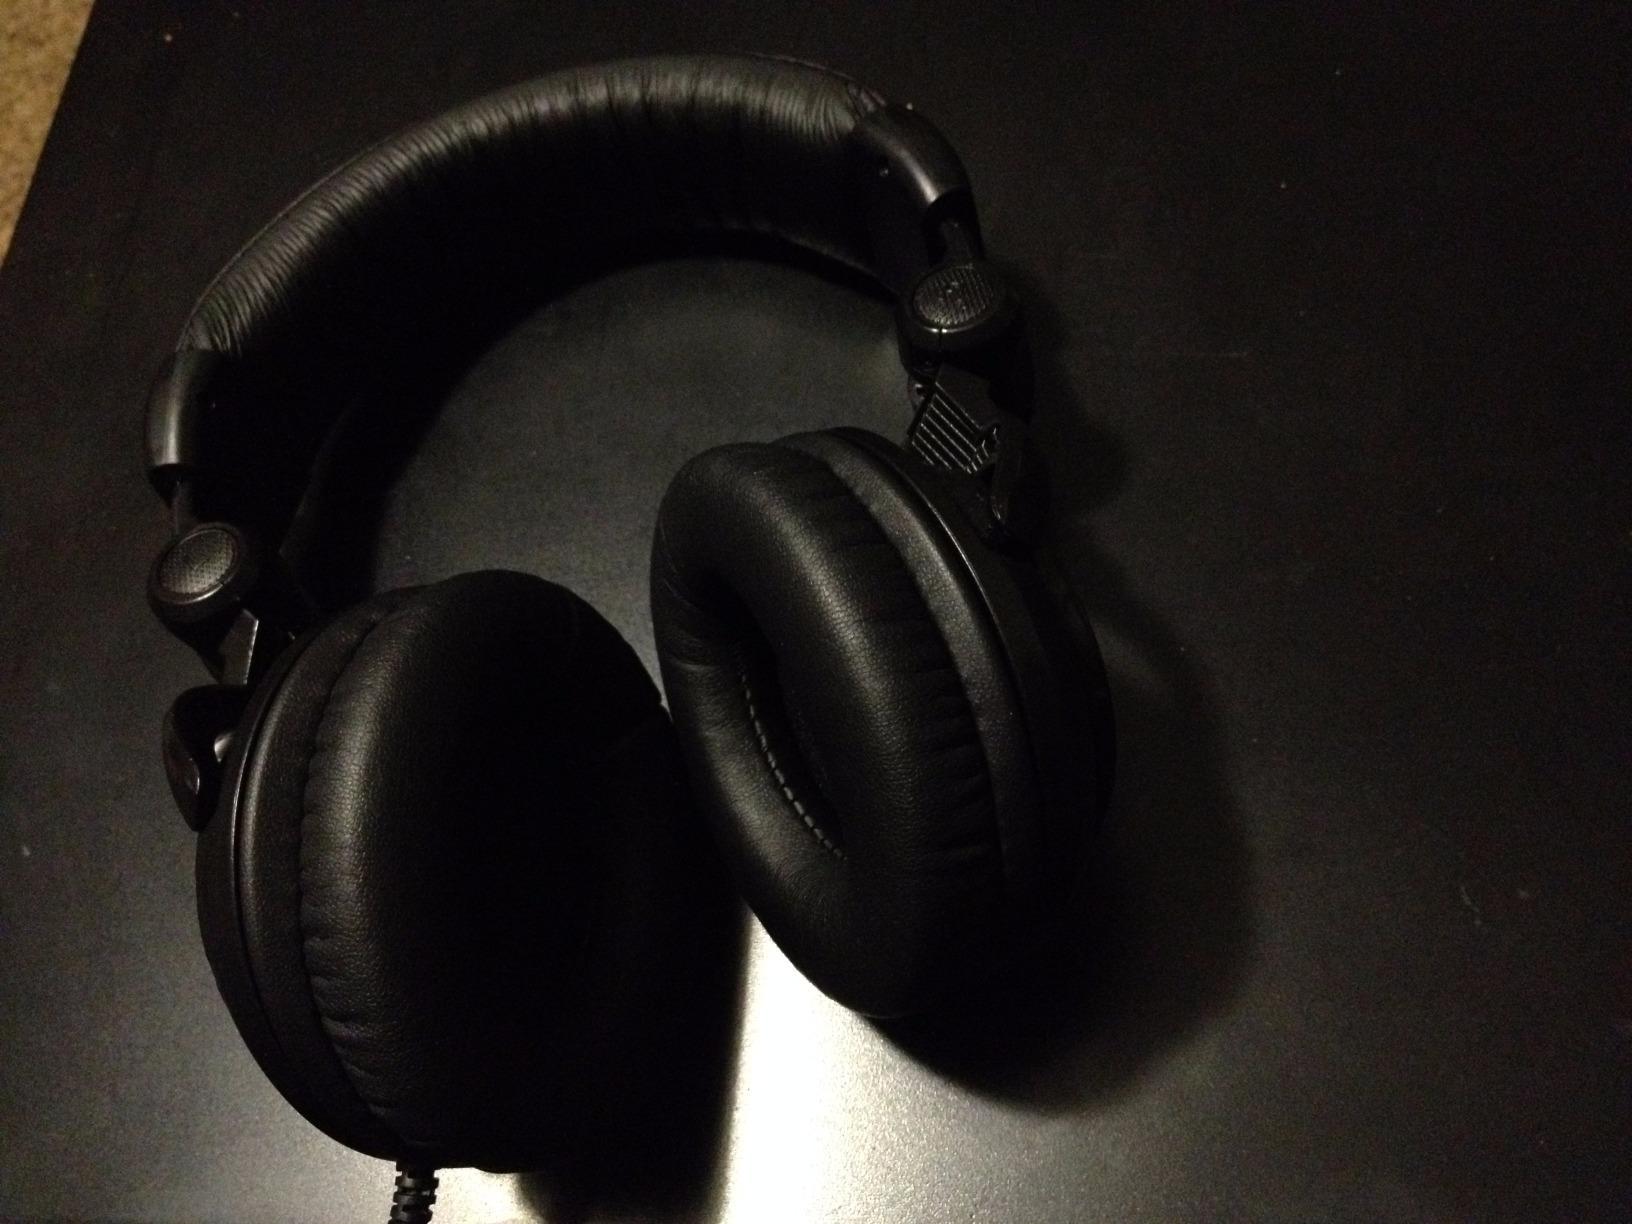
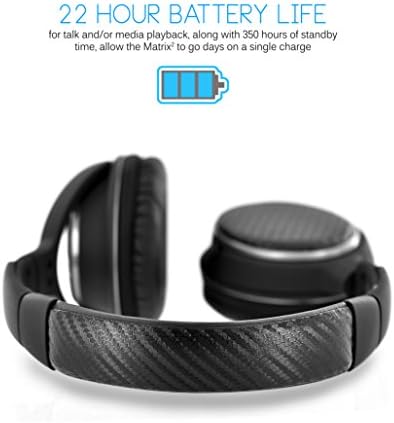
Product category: headphones
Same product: no